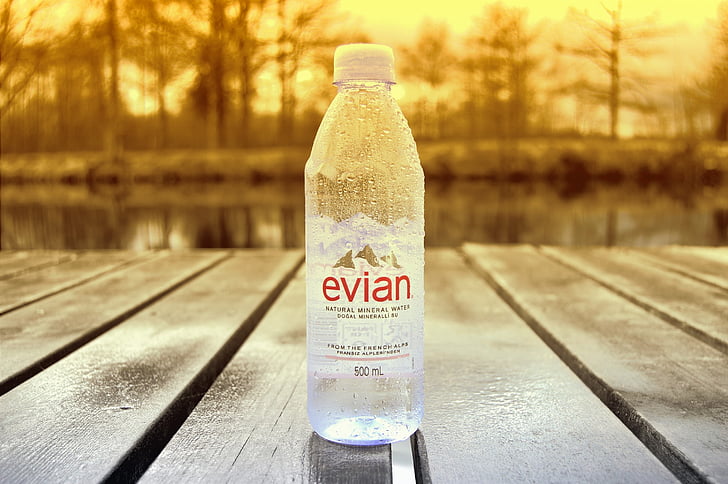
Label: plastic